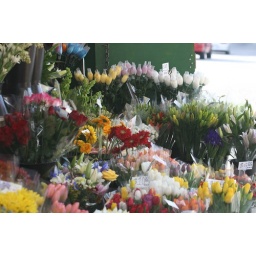
flower shed near my mom's house